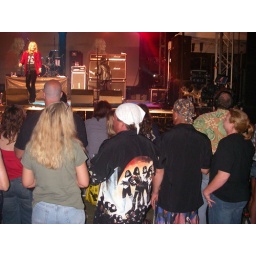
Check out the sick Kiss shirt on the dude in the white bandana!